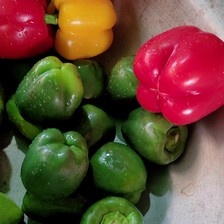
Label: capsicum